Honora Burke

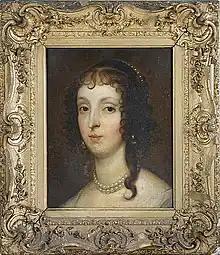
English portrait of Honora de Burke

At Saint-Germain-en-Laye the dowager Countess Lucan met James FitzJames, 1st Duke of Berwick and fell in love with him. Berwick was an illegitimate son of James II and Arabella Churchill, and pursued a brilliant military career since an early age. He had served alongside Lucan in Ireland. Honora married James on 26 March 1695 in the chapel of the Château de Saint-Germain-en-Laye. making her the Duchess of Berwick. The King was not overjoyed at the marriage, as he had wanted his son to make a grander match that might have helped the Jacobite cause. In that same year her husband was attainted in England and therefore lost, at least officially, his title. However, she and her husband continued to use it and were generally known as the Duke and Duchess of Berwick. Saint-Simon, for example calls him so in 1698.